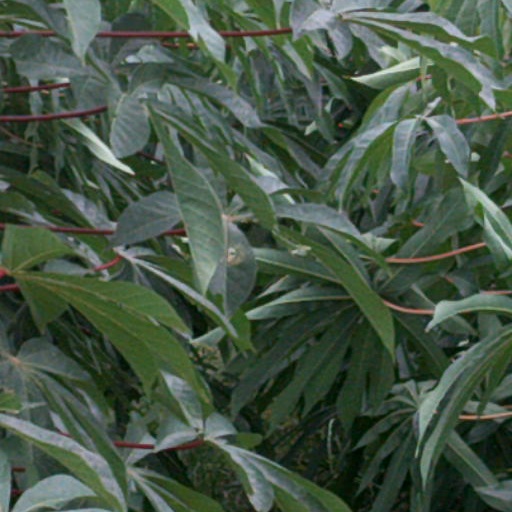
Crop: cassava